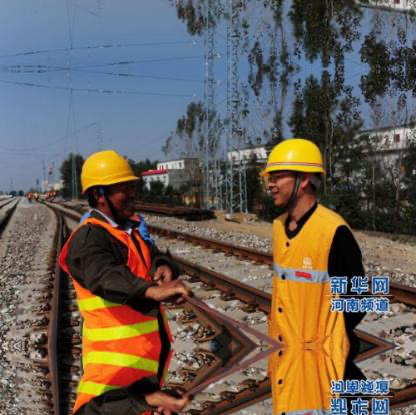
Objects in the image:
label: helmet
label: helmet